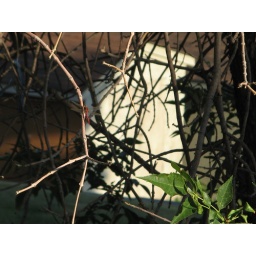
Ange captures this red dragonfly sitting on a branch near the balcony.